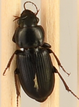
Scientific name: Harpalus amputatus
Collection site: Konza Prairie Agroecosystem NEON (KONA), plot KONA_005